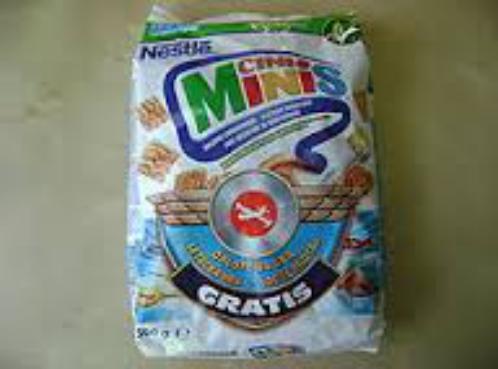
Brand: Cini Minis
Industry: Food